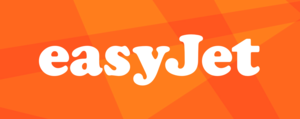
easyJet Europe est une compagnie aérienne à bas prix autrichienne. Elle est la filiale européenne de la compagnie aérienne à bas prix easyJet.
EasyJet est une compagnie aérienne britannique à bas prix. Au 1ᵉʳ juillet 2015, elle est la deuxième compagnie européenne en nombre de passagers transportés après Ryanair.
Easyjet Switzerland est une compagnie aérienne à bas coûts.